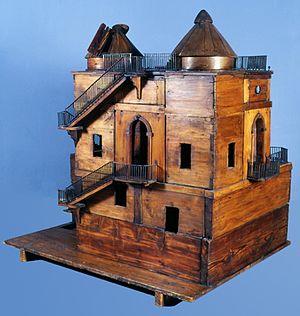
L'observatoire astronomique de Brera, également désigné sous son acronyme INAF-OAB est un important institut de recherche astronomique situé à Milan en Italie dont l'activité porte en particulier sur l'astronomie des hautes énergies et la réalisation d'instrumentation astronomique spatiale et terrestre.